Buddhism in Japan

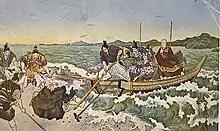
A 20th century depiction of the banishment of Nichiren in 1261.

Additionally, it was during this period that monk Nichiren (1222–1282) began teaching his exclusively "Lotus Sutra" based Buddhism, which he saw as the only valid object of devotion in the age of mappō. Nichiren believed that the conflicts and disasters of this period were caused by the wrong views of Japanese Buddhists (such as the followers of Pure Land and esoteric Buddhism). Nichiren faced much opposition for his views and was also attacked and exiled twice by the Kamakura state.